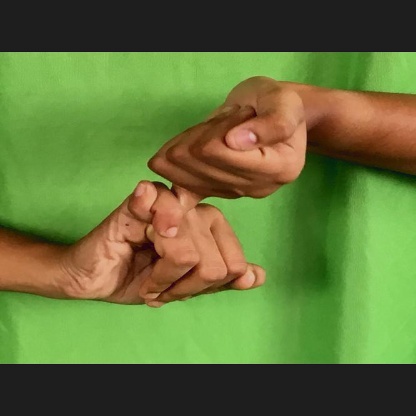
Mudra: Kilaka